Giulia (wrestler)

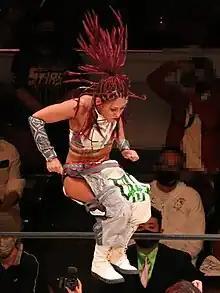
Giulia in 2022

On 3 January 2022, Giulia revealed Thekla from Ice Ribbon and Mirai from Tokyo Joshi Pro Wrestling as the two masked superstars who kept attacking various other wrestlers at the end of 2021. All three of them teamed up to defeat Cosmic Angels (Nakano, Mai Sakurai and Unagi Sayaka) in a six-woman tag team match. At Nagoya Golden Fight on 29 January, Giulia battled Iwatani into a time-limit draw in a No. 1 Contender match for the World of Stardom Championship, which awarded both of them an opportunity to challenge for the championship at World Climax 2022. On the first night of the event on March 26, Giulia unsuccessfully challenged Syuri for the World of Stardom Championship. After their match, Syuri announced she will leave Donna Del Mondo to walk on her path and form another stable, later revealed to be God's Eye. On the second night from March 27, Giulia teamed up with Maika, Himeka and Thekla to take out Prominence's Risa Sera, Suzu Suzuki, Akane Fujita and Mochi Miyagi, with whom all the Donna Del Mondo members had been in a feud. However, Suzuki stated that she was not finished with Giulia, despite her unit's loss, which meant that the feud was still standing. At the 2022 Cinderella Tournament, Giulia reached the second rounds on 10 April, where she lost to Koguma. At Flashing Champions on 28 May, Giulia teamed up with Sakurai to unsuccessfully face FWC for the Goddesses of Stardom Championship. At Fight in the Top on 26 June, Giulia, Maika, and Sakurai unsuccessfully challenged Oedo Tai (Saki Kashima, Watanabe and Starlight Kid), and God's Eye (Syuri, Mirai and Ami Sourei) in a three-way match for the Artist of Stardom Championship. Giulia was announced compete in the 2022 5 Star Grand Prix on 30 July. She won the whole competition on the last day of the tournament on October 1 by defeating Nakano in the finals. On 29 December at Dream Queendom 2, Giulia defeated Syuri to win the World of Stardom Championship for the first time.